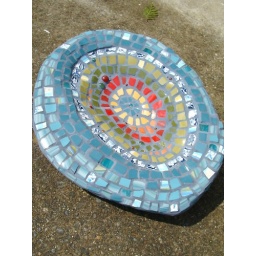
Hand made with pottery shards on a a cast concrete form. Grouted in blue gray mix.